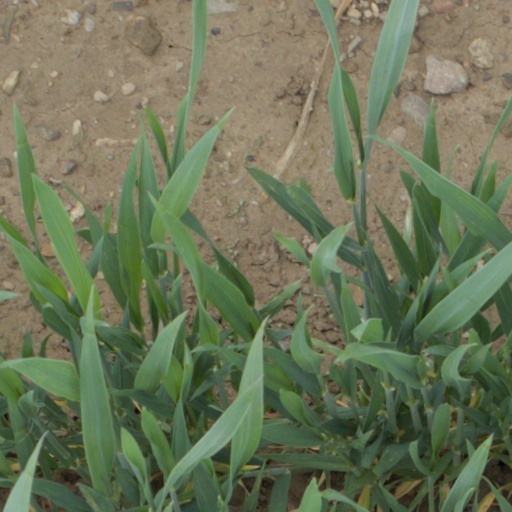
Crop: wheat